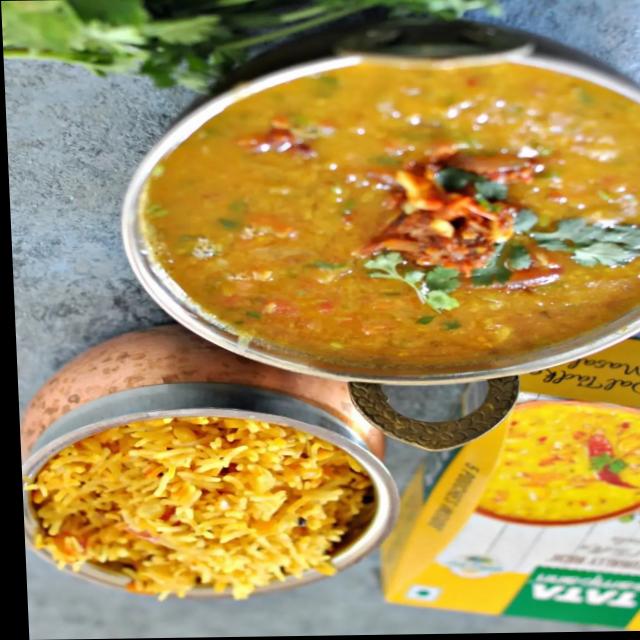
Dish: dal_makhani